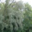
Label: willow_tree